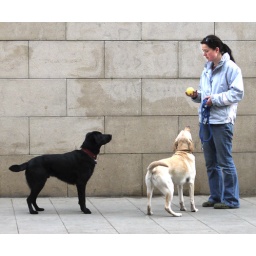
A girl plays with two dogs in a street of Barcelona